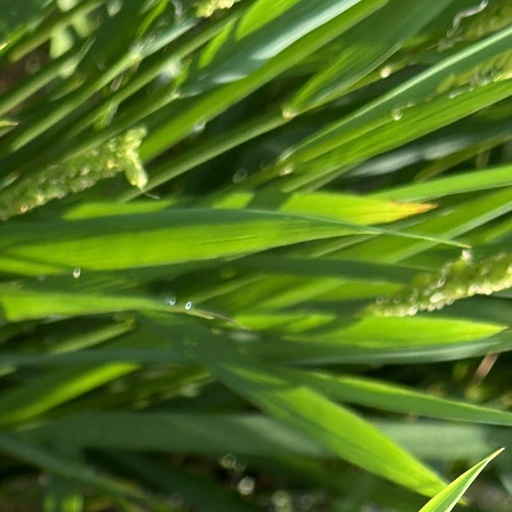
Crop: rice